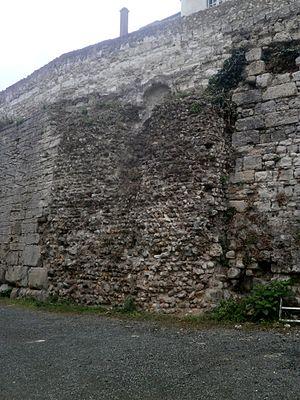
Vestiges de l'amphithéâtre de Tours (tour de fortification ou escalier extérieur)
L'amphithéâtre de Tours est un monument de spectacle antique situé dans le centre historique de la ville, derrière la cathédrale.